Katie Holmes

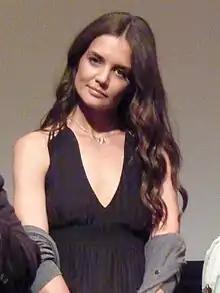
Holmes in 2011

In 2009, Holmes began filming a remake of the 1970s ABC telemovie "Don't Be Afraid of the Dark"; the film was released in August 2011. Also in 2011, Holmes played the role of Jackie Kennedy in the TV miniseries "The Kennedys". In October 2011, she also portrayed "Slutty Pumpkin" (Naomi), in the TV show "How I Met Your Mother", episode "The Slutty Pumpkin Returns".